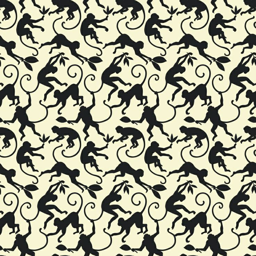
wallpaper in shadow from the collection by person .